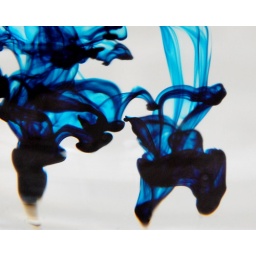
Food coloring in water. Pyrex bowl with white place mats in the background.